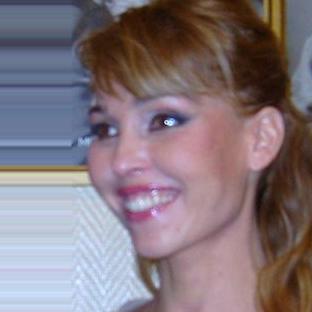
Age: 41